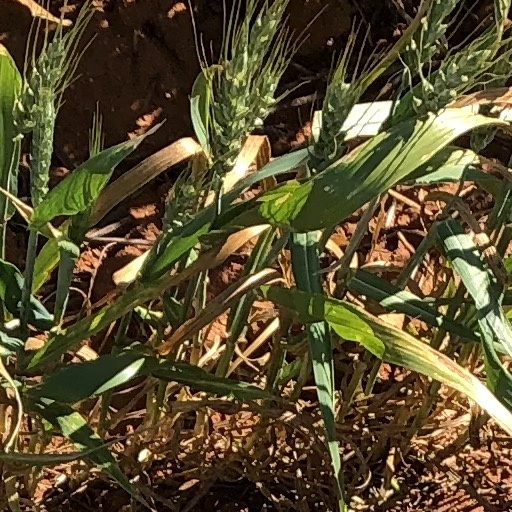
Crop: wheat